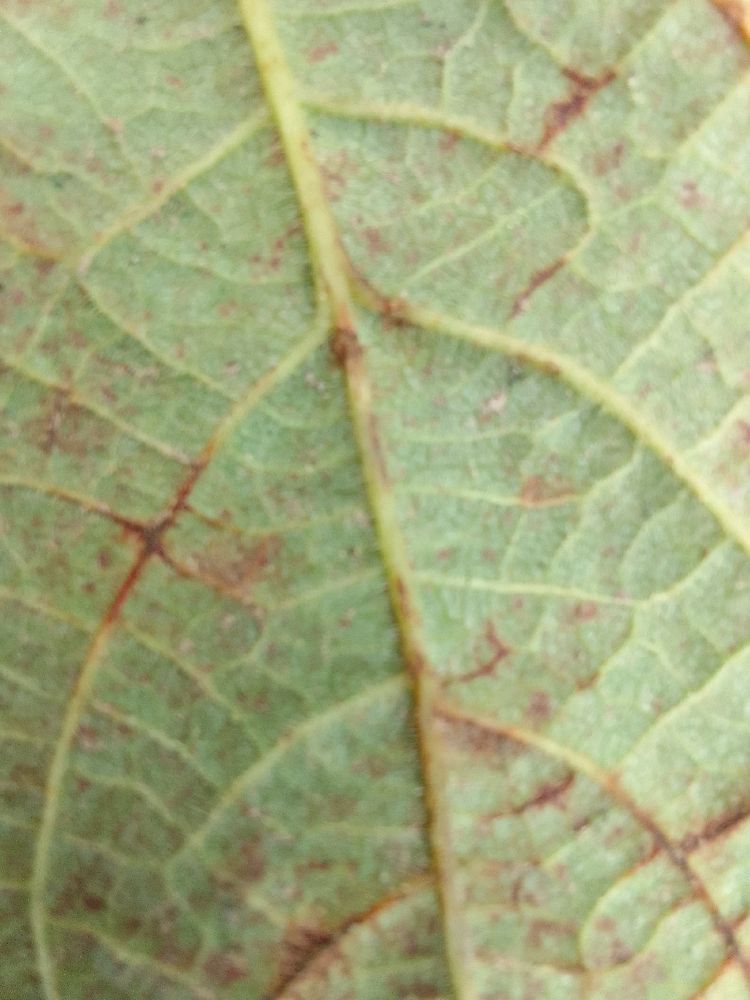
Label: anthracnose